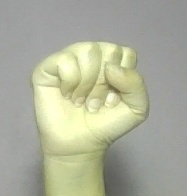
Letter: saad